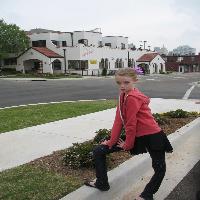
Weather: cloudy or overcast